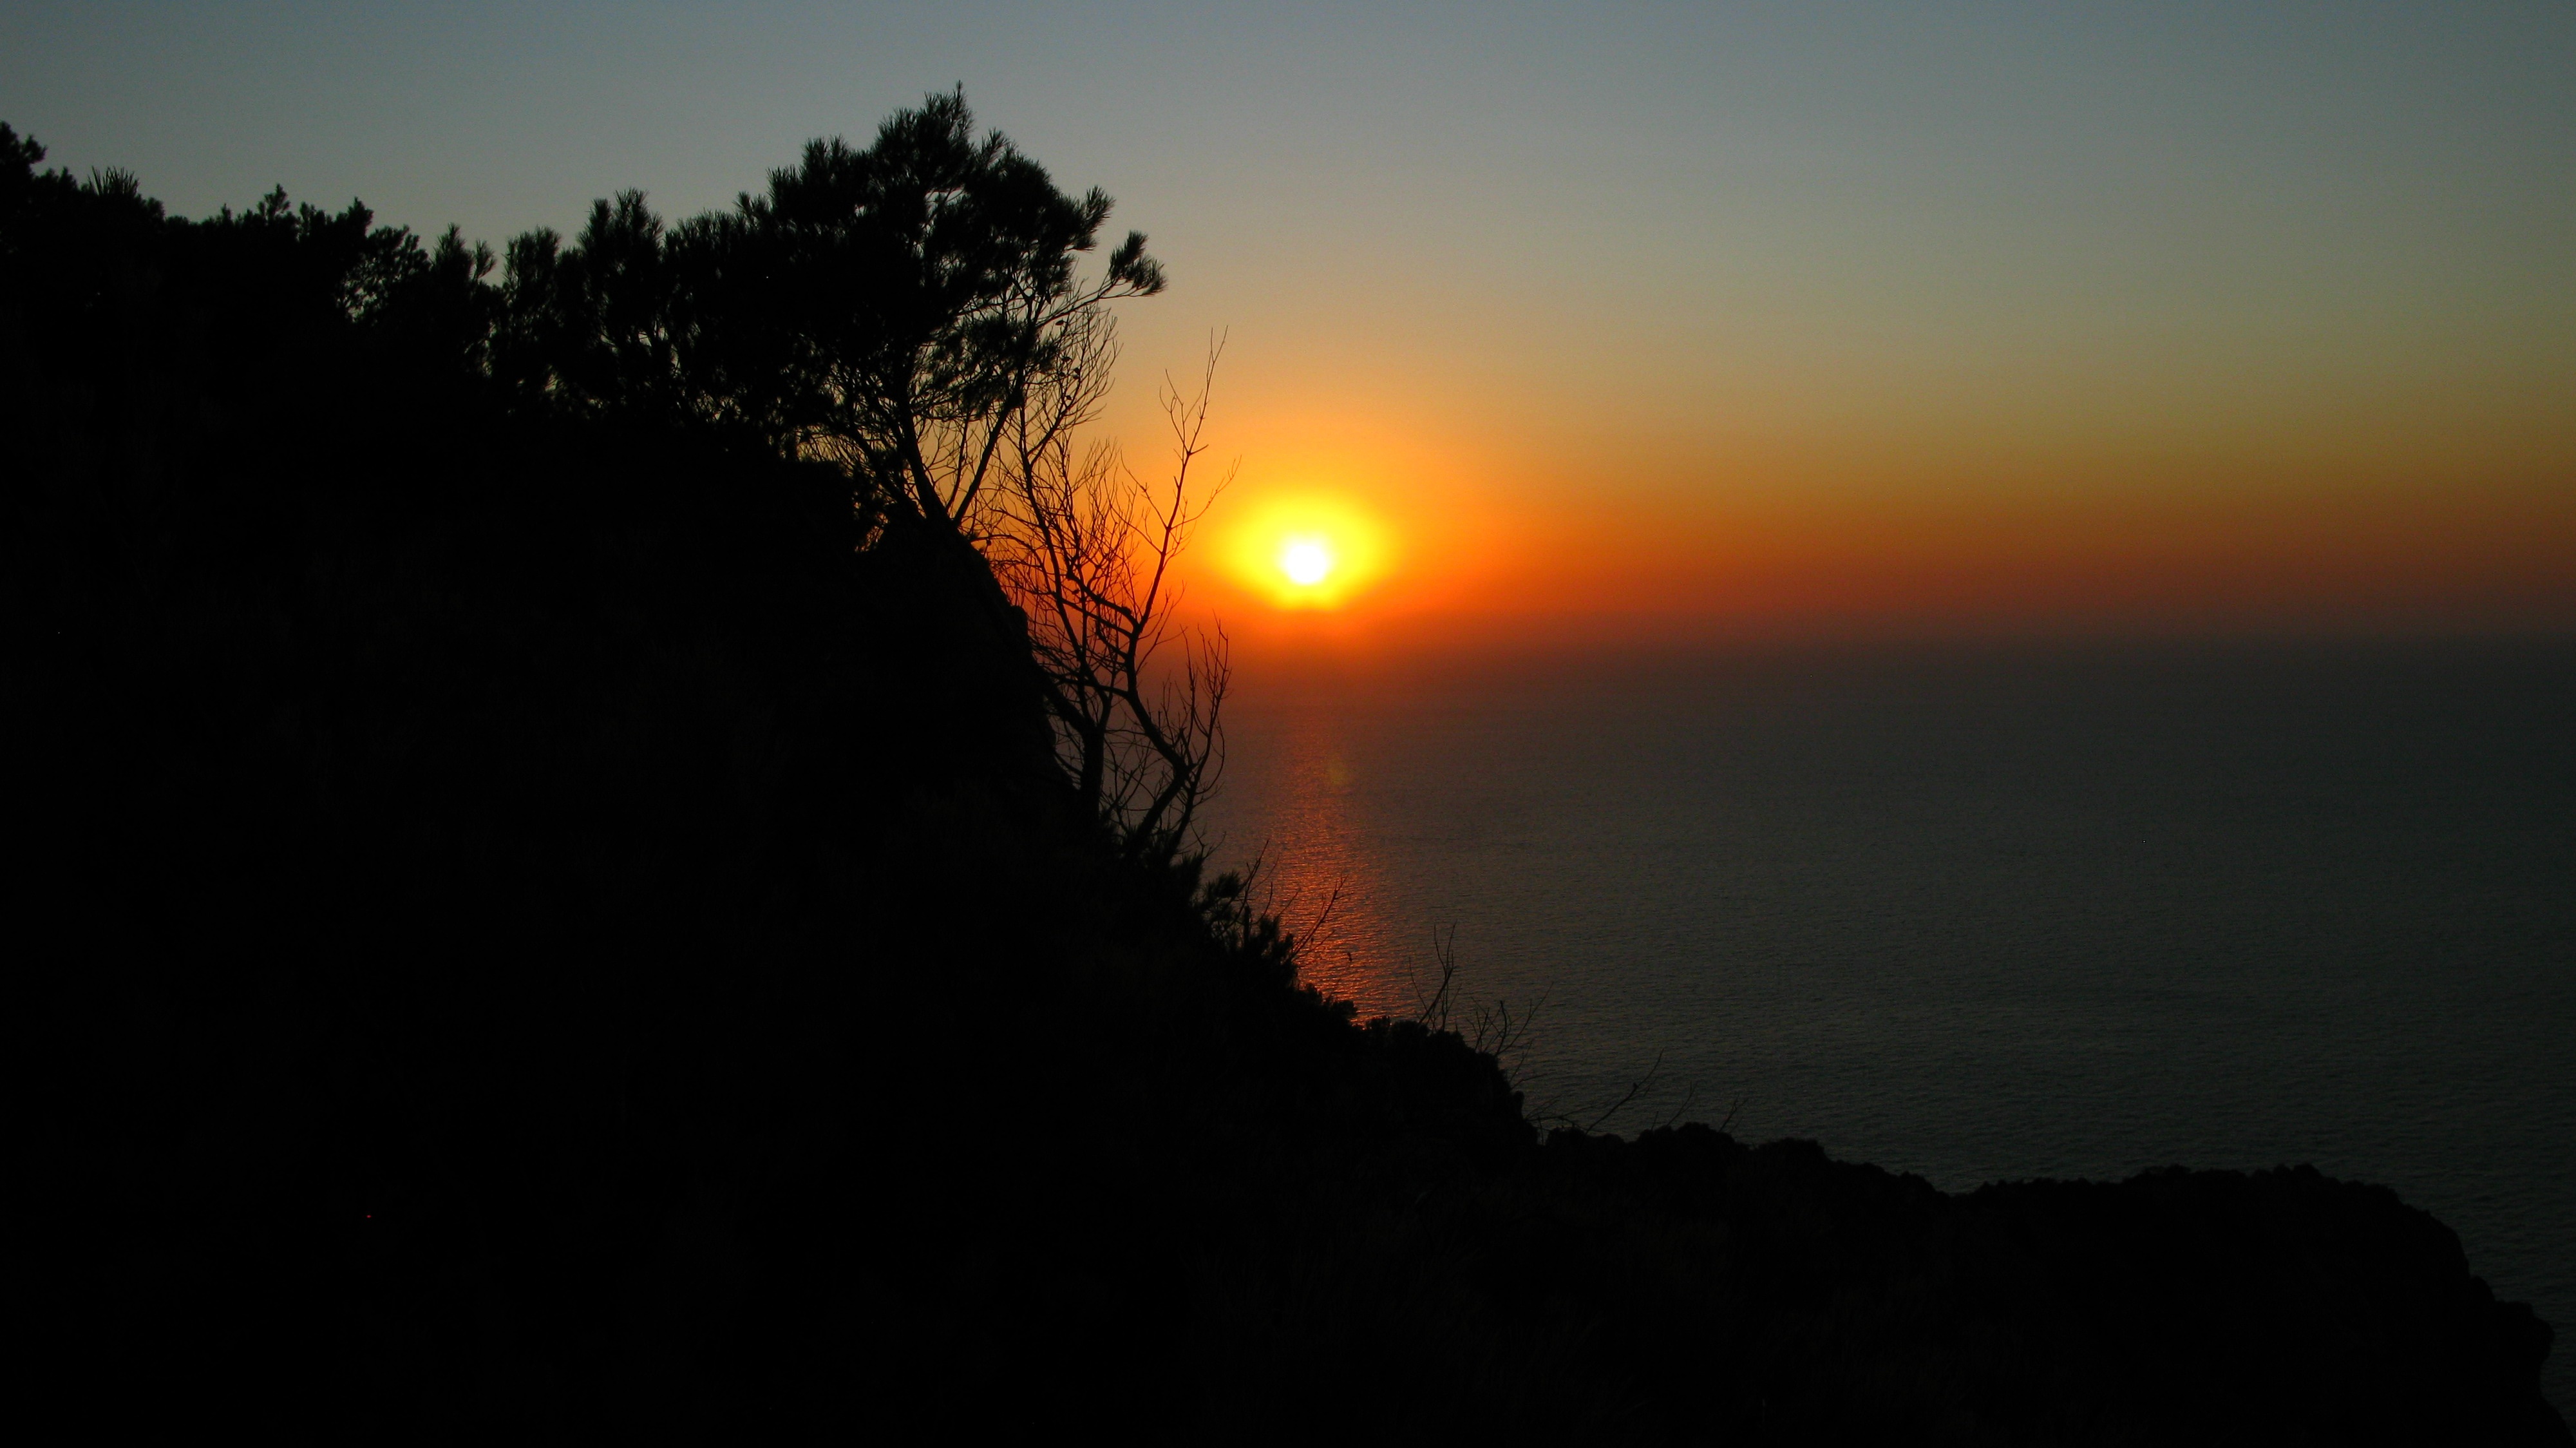
sea, horizon, mountain, light, cloud, sky, sun, sunrise, sunset, night, sunlight, morning, hill, dawn, atmosphere, summer, dusk, evening, darkness, afterglow, astronomical object, atmospheric phenomenon